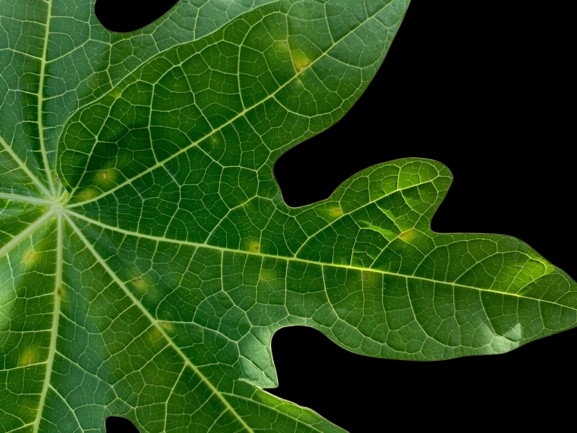
Crop: Papaya
Label: Pathogen_symptoms